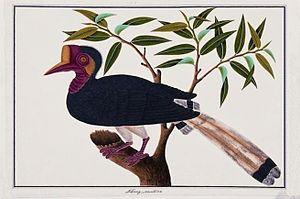
Le Calao à casque rond est une espèce d'oiseau de la famille des Bucerotidae ; l'unique représentant du genre Rhinoplax, parfois intégré au genre Buceros. C'est une espèce monotypique.